Crucifixion of Jesus

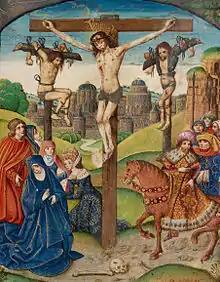
Christ on the Cross between two thieves. Illumination from the "Vaux Passional", 16th century

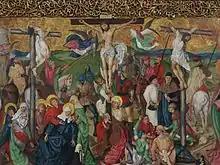
"Crucifixion", from the Buhl Altarpiece, a particularly large Gothic oil on panel painting from the 1490s

An early non-Christian reference to the crucifixion of Jesus is likely to be Mara Bar-Serapion's letter to his son, written some time after AD 73 but before the 3rd century AD. The letter includes no Christian themes and the author is presumed to be neither Jewish nor Christian. The letter refers to the retributions that followed the unjust treatment of three wise men: Socrates, Pythagoras, and "the wise king" of the Jews. Some scholars see little doubt that the reference to the execution of the "king of the Jews" is about the crucifixion of Jesus, while others place less value in the letter, given the ambiguity in the reference.